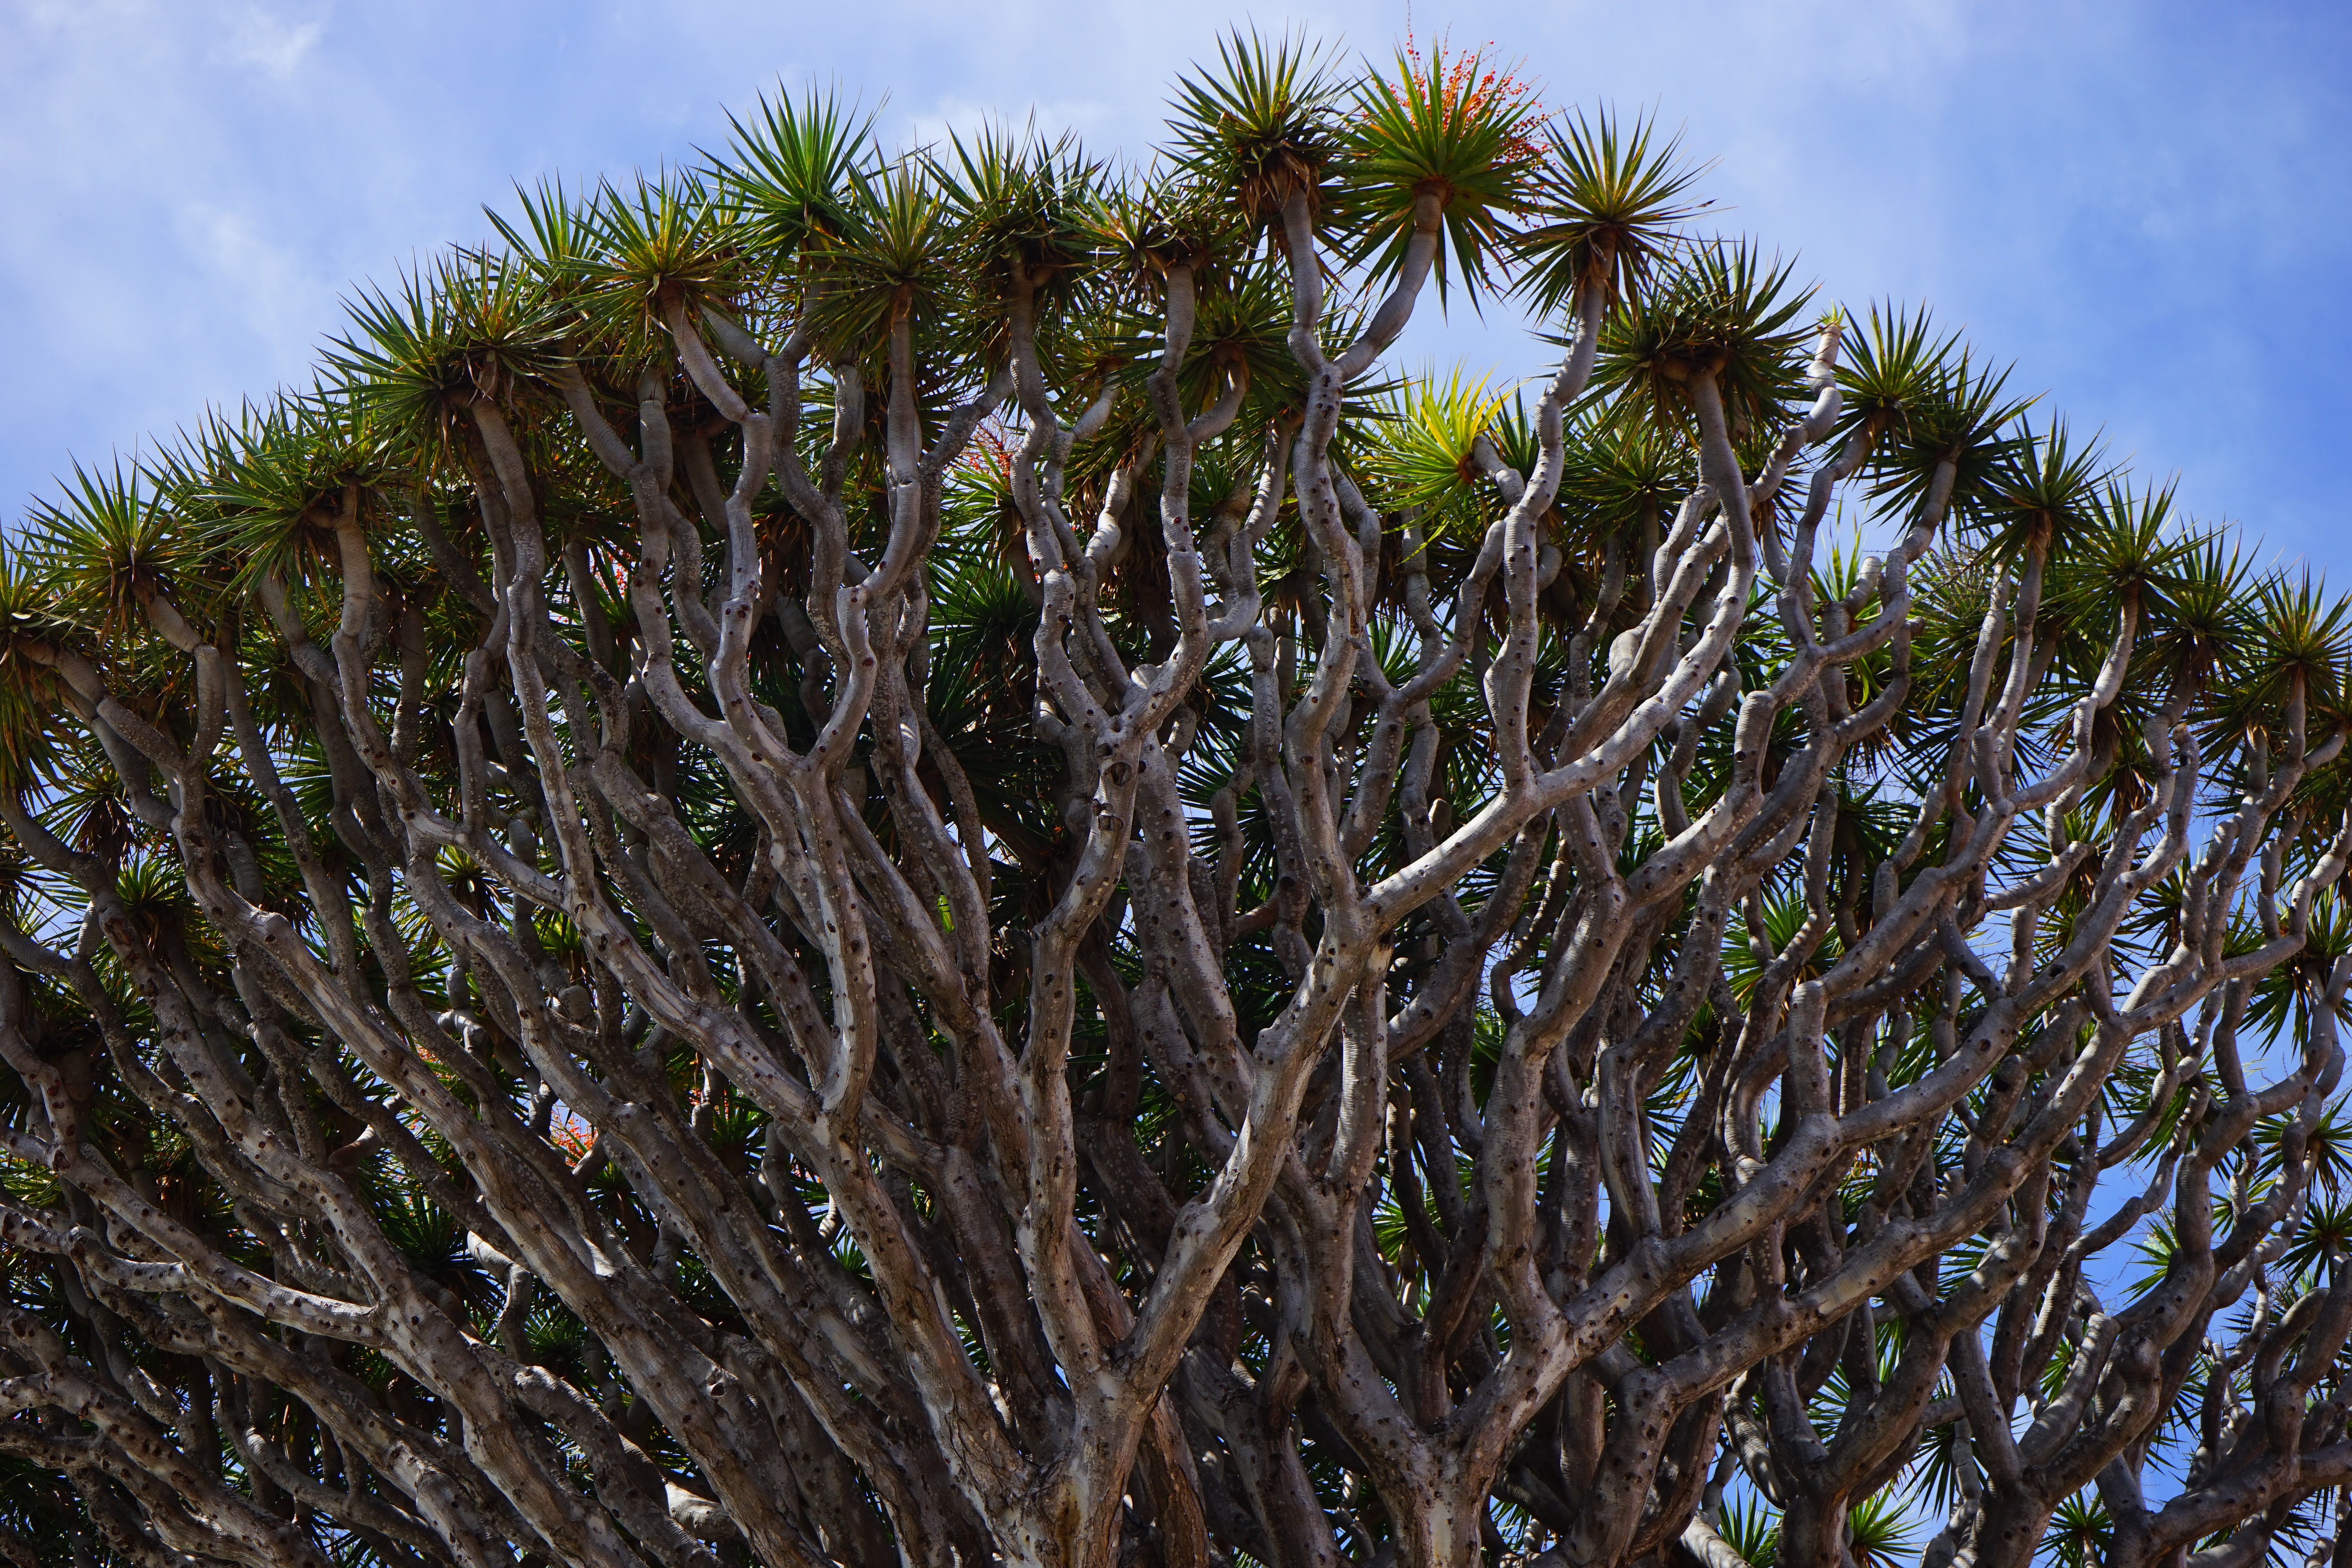
tree, grass, branch, plant, leaf, flower, green, produce, evergreen, botany, flora, crown, aesthetic, spruce, vegetation, shrub, branches, tenerife, ecosystem, canary islands, flowering plant, inflorescences, asparagaceae, dragon tree, asparagus plant, dracaena, grass family, woody plant, land plant, thorns spines and prickles, arecales, palm family, elaeis, canary island dragon tree, dracaena draco, el drago, icod de los vinos